Dan Cronin

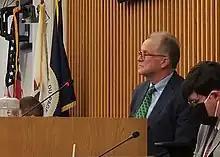
Cronin presiding over a county board meeting in 2022

In April 2016, the county's water commission released a tentative budget that reduced operating expenses for the fifth consecutive year, and lowered water rates for the second consecutive year. By June of that year, county officials were able to abolish the 0.25 percent sales tax originally approved in 1985 to fund the water commission, allowing the sales tax on general merchandise in DuPage to fall from 7.25 to 7 percent. Cronin celebrated during a county board meeting by cutting one-fourth of a layer cake designed in the image of a penny.